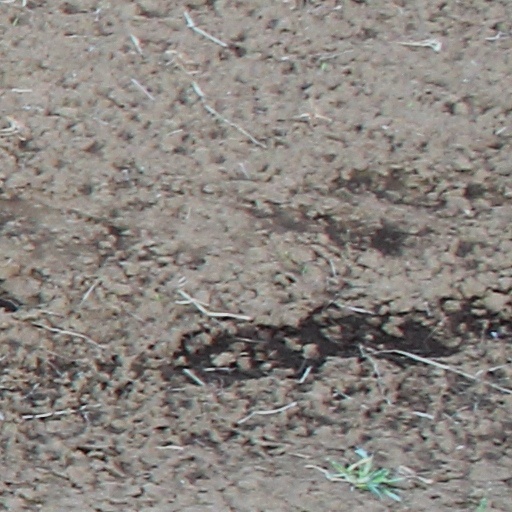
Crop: wheat